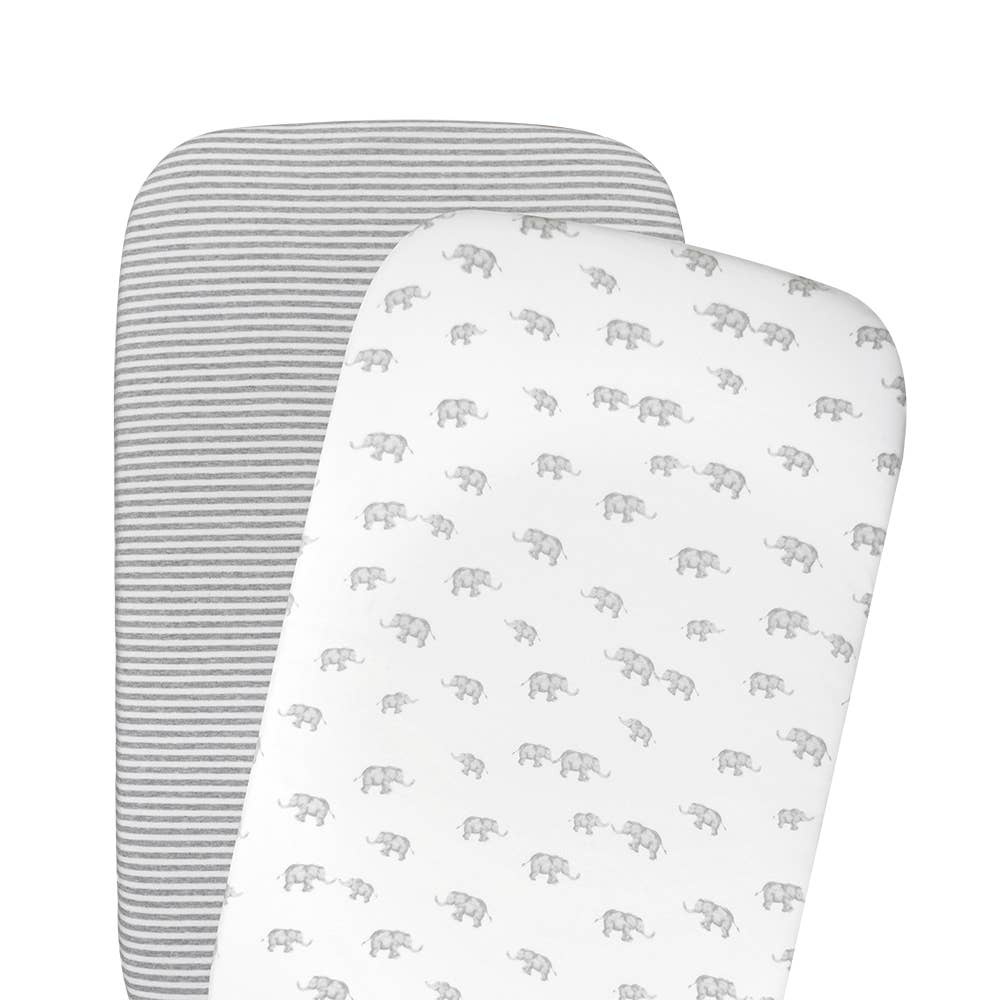
Bedside Sleeper Fitted Sheet 2 Pack - Watercolour Elephant
Add a touch of luxury to your baby’s nursery with this 100% cotton bedside bassinet fitted sheet set. Crafted from soft and breathable premium 100% cotton jersey these sheets lay smooth beneath your baby and are perfect all year round. Featuring 360º premium elastic with extra stretch for a secure fit, these sheets are also machine washable and tumble dry safe. Match back with other coordinating items from the Watercolour Elephant collection to create the nursery of your dreams.
Brand: Living Textiles
Category: Furniture > Baby & Toddler Furniture > Bassinets & Cradles